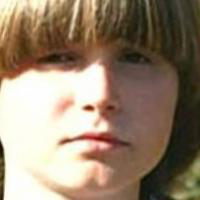
Age group: age 11-20